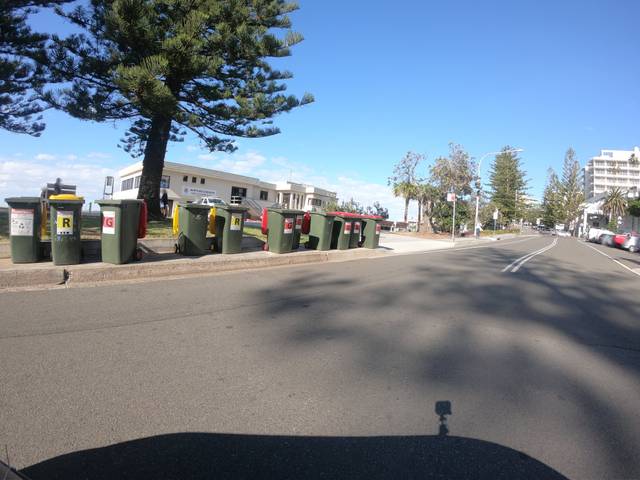
Region: Australia
Coordinates: -34.414, 150.901